Autumn Tale

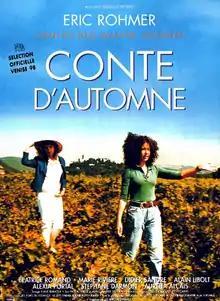
Theatrical release poster

Autumn Tale is a 1998 French romantic comedy-drama film written and directed by Éric Rohmer, starring Béatrice Romand, Marie Rivière, Didier Sandre, Alain Libolt, Alexia Portal, Stéphane Darmon and Aurélia Alcaïs. It is the fourth and final instalment in Rohmer's "Tales of the Four Seasons" series, which also includes "A Tale of Springtime" (1990), "A Tale of Winter" (1992) and "A Summer's Tale" (1996).